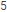
Number: 5